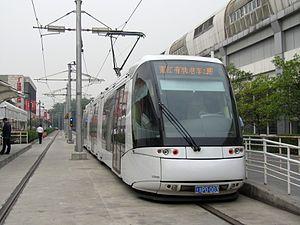
Le réseau du tramway de Shanghai a vu sa première ligne ouvrir en 1908, différents systèmes de tramway furent en exploitation dans la ville jusqu'en 1975. Le réseau actuel est composé de deux systèmes, le tramway de Zhangjiang, ouvert en 2010, et le Tramway de Songjiang, ouvert en 2018. Ces lignes sont situées en périphérie de la ville.
Translohr est le nom du tramway sur pneumatiques développé par la société Lohr Industrie puis par la société NTL. Il s'agit d'un système de transport guidé assujetti à suivre sur la totalité de son parcours une trajectoire déterminée, ce qui le distingue des véhicules routiers tels que le TVR de Bombardier.